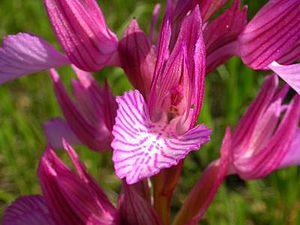
Description: Orchis papilionaceaSource: Claire LEMOUZY &amp
L’orchis papillon, synonyme ancien: Orchis papilionacea L., 1759, est une orchidée terrestre européenne.